Admiral Hotel (Mobile, Alabama)

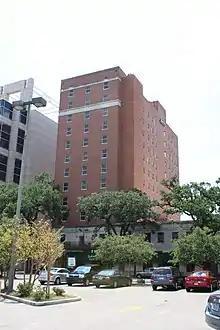
Another view, in 2009

The building is 12-stories high and originally had 251 guest rooms. It now has 156 standard guest rooms and five luxury, multi-room suites on the top floor. It has a depression-era style and maintains its art deco features, including the elevator doors. The interior has a more opulent look with marble floors, and oval balcony overlooking the lobby, a large spiral staircase and a chandelier.